Italian Nettist Party

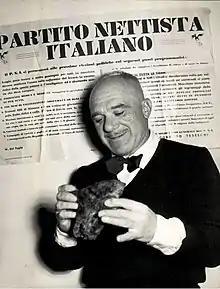
Corrado Tedeschi with a steak

In 1950s Florence, publisher Corrado Tedeschi, together with Ugo Cavallini, founded a political party named after their popular weekly puzzle magazine (NET). The party was nicknamed the Steak Party with its symbol being a heifer because the political program, among other things, would deliver a daily supply of steak to every citizen. The party also had an official anthem made up of cows' moos.